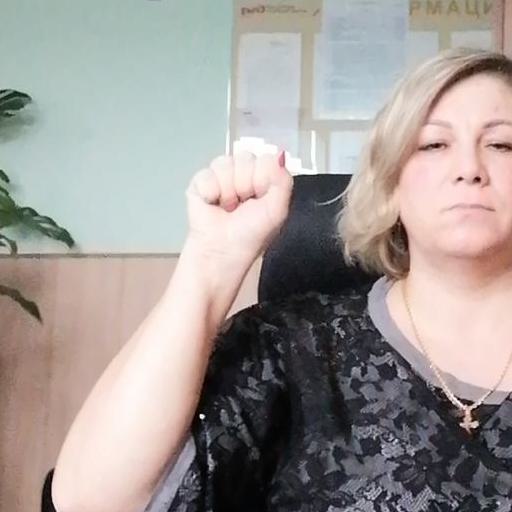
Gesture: fist